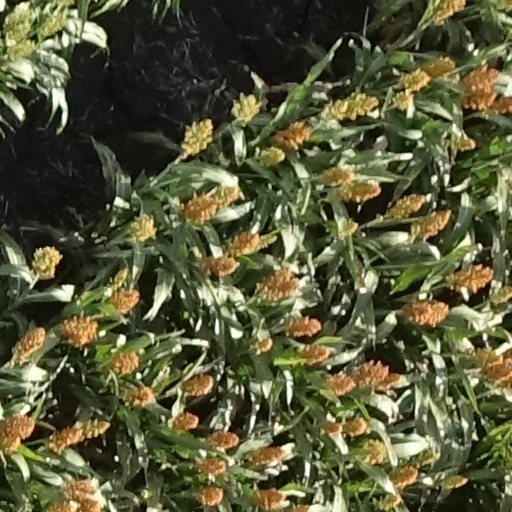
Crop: sorghum